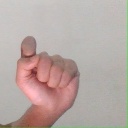
अक्षर: घ